Inverkeithing

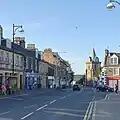
Part of Inverkeithing High Street, looking north.

On the High Street lies one of the best surviving examples of a friary building in Scotland, the category-A listed Hospitium of the Grey Friars (also known as the Franciscan order). The friary could date from the late 13th century, with a charter in 1268 mentioning the building of a church and convent for the Franciscans. It may have been founded by Philip Mowbray, Lord of Barnbougle on the opposite shore of the Forth. There are no further mentions of the friary until 1384, but at the time, it would have been a thriving hub for pilgrims to Dunfermline and St Andrews, comprising accommodations, cloisters, storage cellars, and a chapel. The friary was sold to a private buyer in 1559 during the Scottish Reformation and remodeled into a tenement.